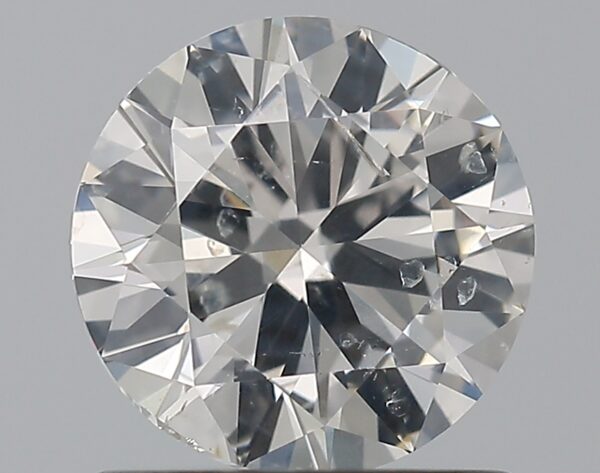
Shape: round
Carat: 1
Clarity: I1
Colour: H
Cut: VG
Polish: EX
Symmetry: VG
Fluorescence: N
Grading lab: GIA
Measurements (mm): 6.41 x 6.49 x 3.81